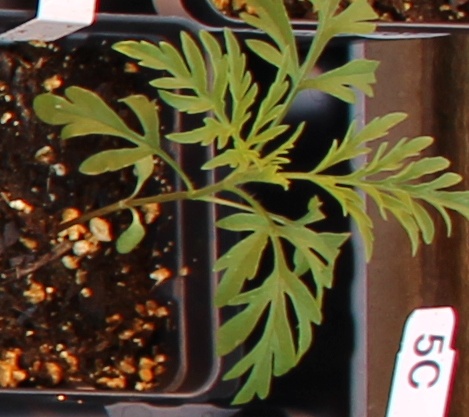
Label: Ragweed